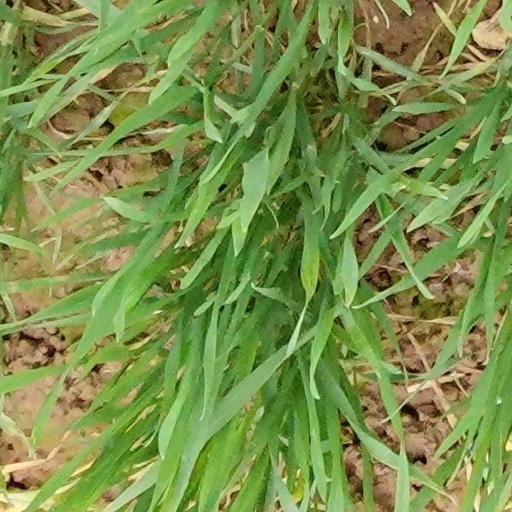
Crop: wheat